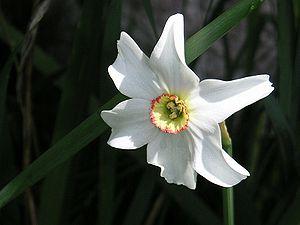
Narcissus est un genre de plantes herbacées vivaces de la famille des Liliaceae selon la classification classique ; la classification phylogénétique propose de classer ce genre parmi la sous-famille des Amaryllidoideae, de la famille des Amaryllidaceae.
Les Amaryllidaceae forment une famille de plantes monocotylédones appartenant à l'ordre des Asparagales. Cette famille compte plus de 800 espèces réparties en une soixantaine de genres, dont plusieurs sont cultivés pour leur intérêt ornemental, tels que les Narcisses ou les Amaryllis.